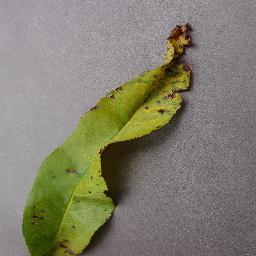
Label: Peach___Bacterial_spot